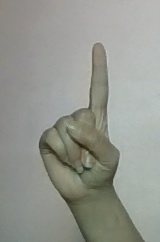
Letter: bb